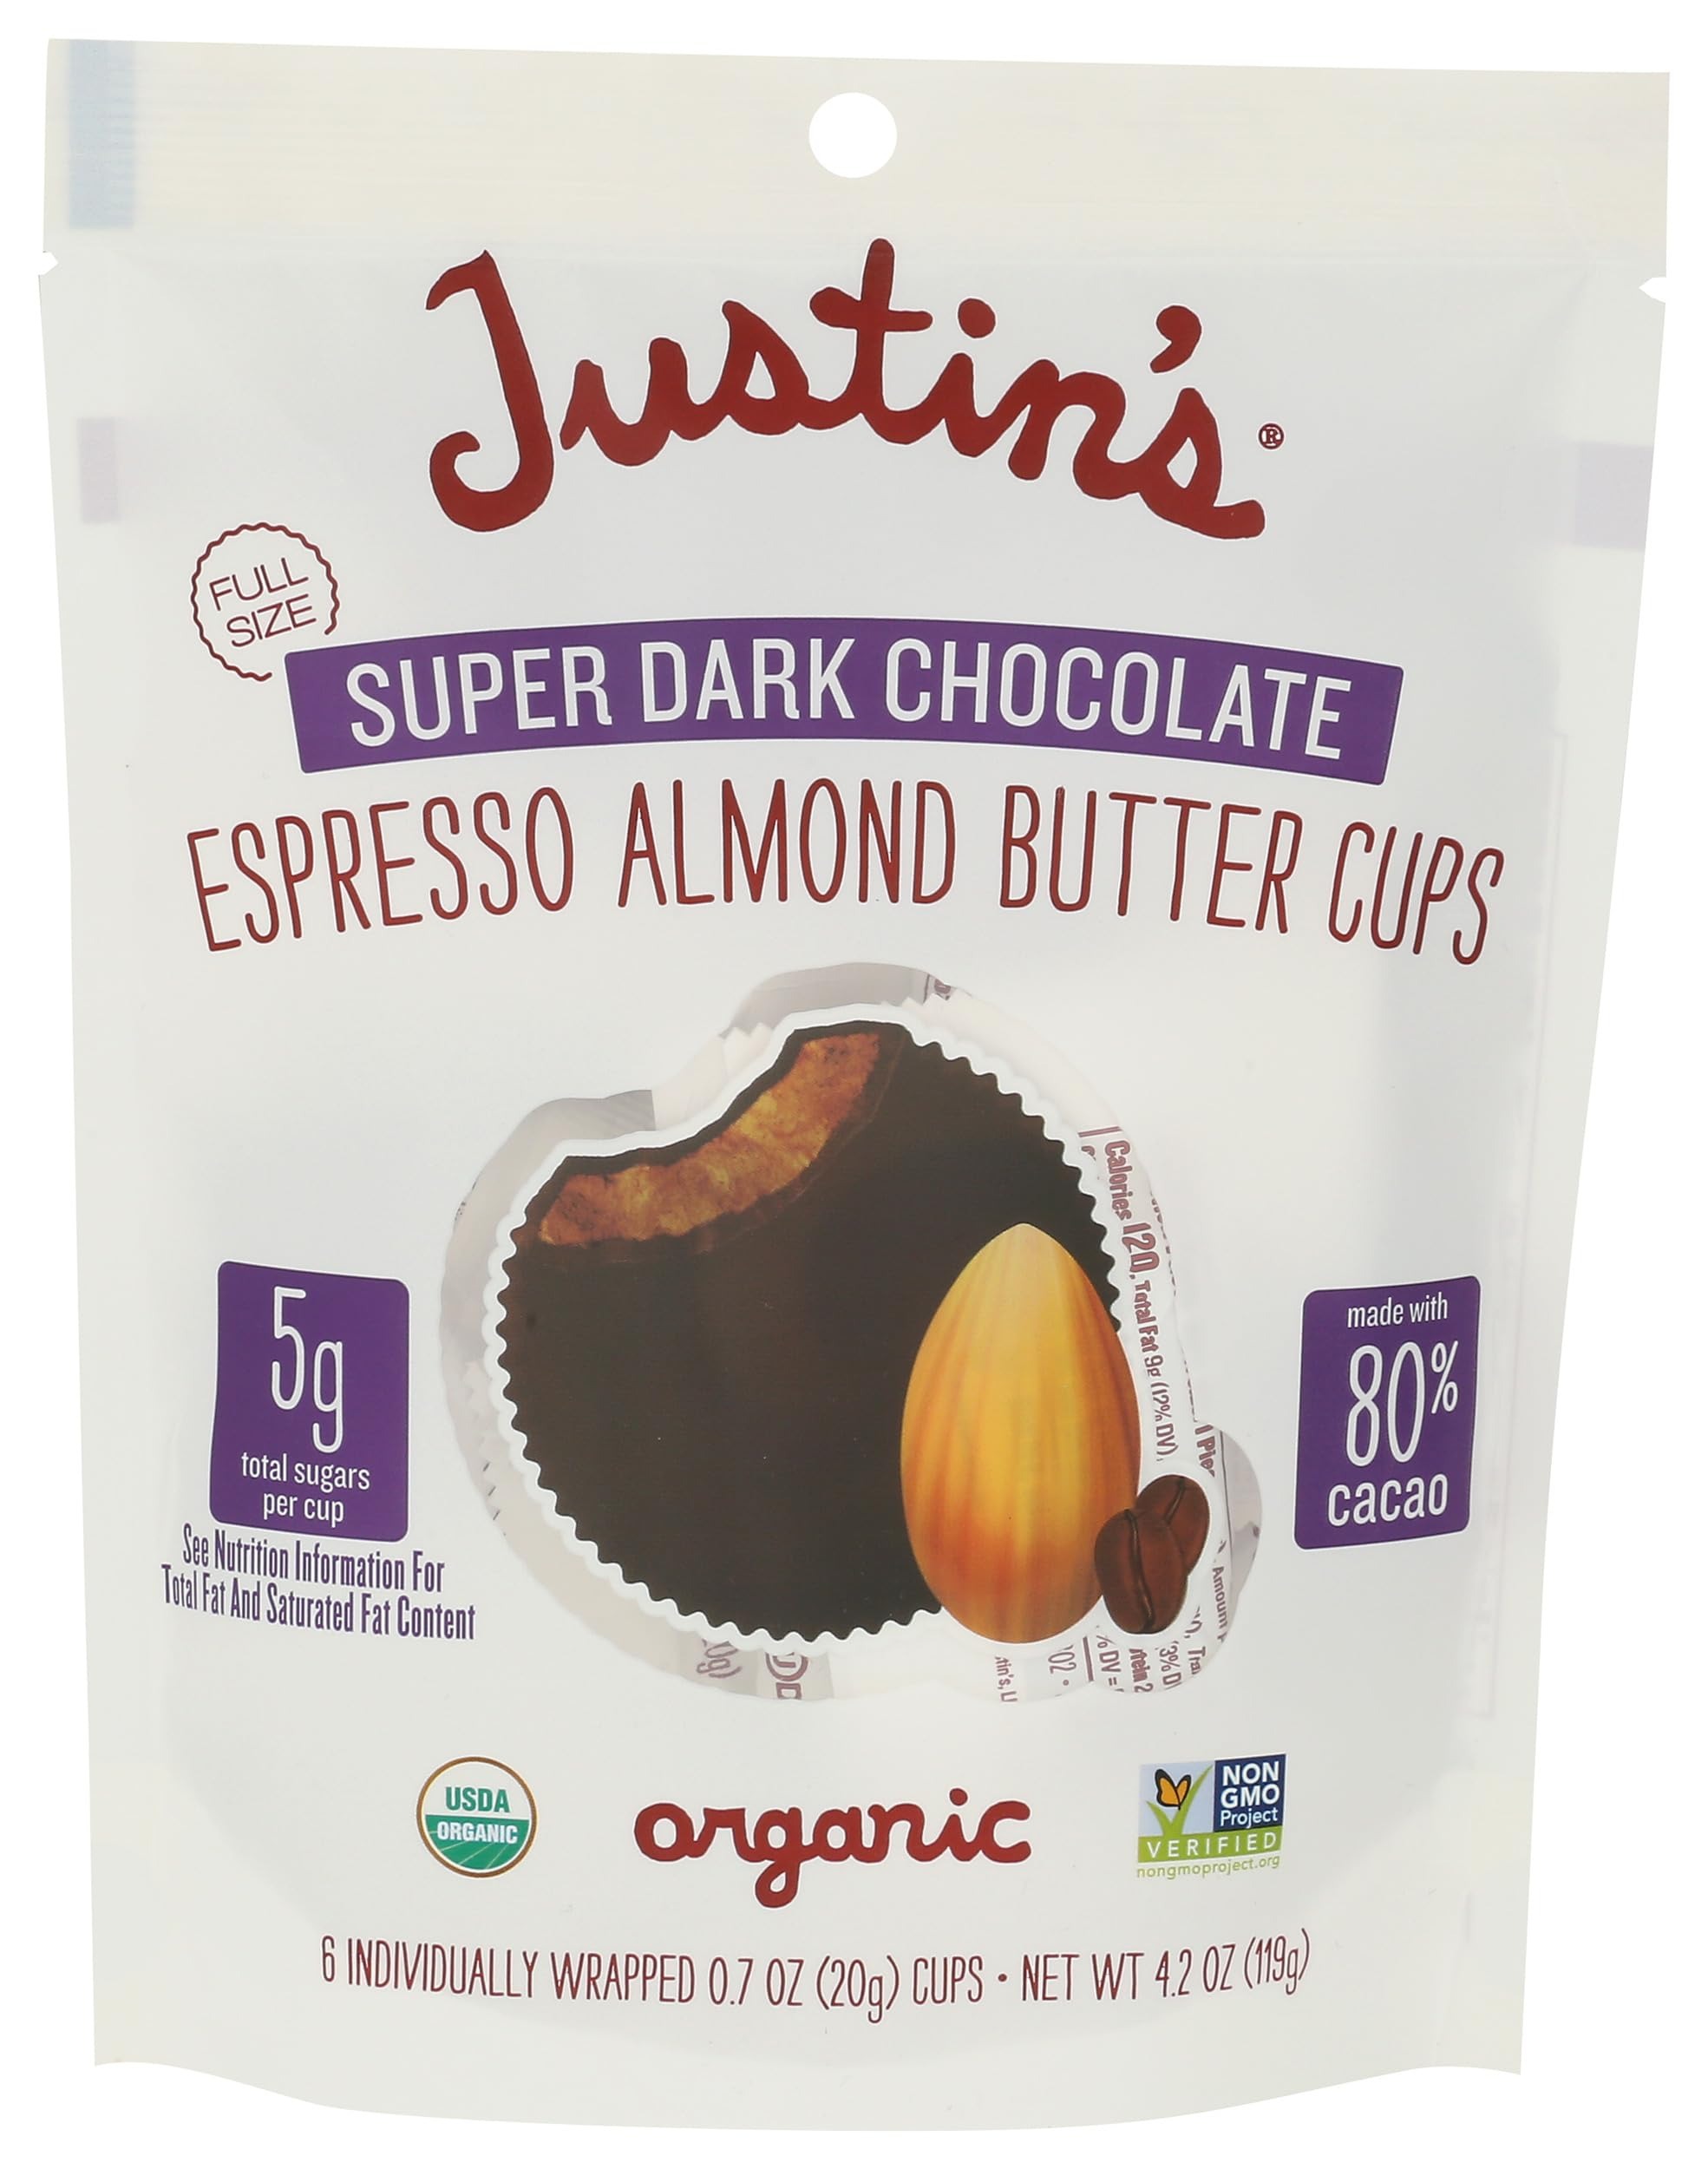
Item Name: JUSTINS Organic Super Dark Chocolate Espresso Almond Butter Cups, 4.2 OZ
Bullet Point 1: No hydrogenated fats or high fructose corn syrup allowed in any food
Bullet Point 2: No bleached or bromated flour
Bullet Point 3: No synthetic nitrates or nitrites
Value: 4.2
Unit: Ounce

Price: 6.29